Norwegian State Railways (1883–1996)

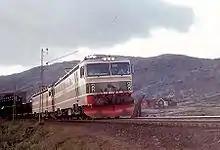
An "El 15" locomotive hauling ore on the Ofoten Line

Norwegian State railways class 21 2-6-0 No. 377 'King Haakon VII' is preserved at Bressingham Steam and Gardens.